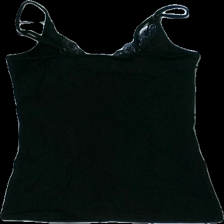
View: back
Type: Tank top
Category: Ladies
Brand: Even & Odd
Colors: Black
Material: 100% cotton
Pattern: Lace
Cut: Regular
Season: Summer
Stains: Major
Damage: fläckar
Damage location: middle center
Damage 2: fläckar
Damage 2 location: bottom center
Damage 3 location: bottom center
Price range: <50
Recommended usage: Export
Description: svart linne med spets runt halsen, fläckar fram